Sugar sculpture

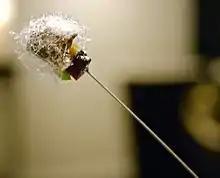
Spun sugar around a bite-size dessert

Sugar syrup is made into long extremely thin strands which can be shaped to make things like birds' nests. The sugar is gathered on a fork or a special tool designed for spinning sugar and is flicked in long strokes over succeeding pipes.